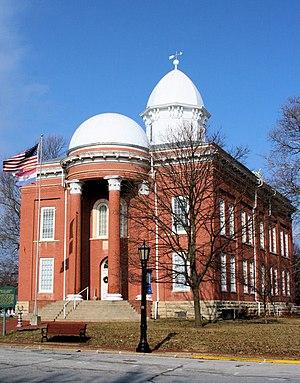
Le comté de Moniteau, en anglais : Moniteau County, est un comté du Missouri, aux États-Unis.